Fletcher Morris Doan

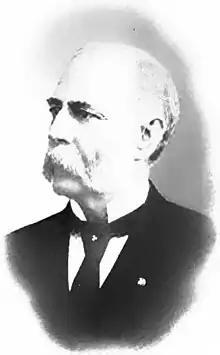

Fletcher Morris Doan (July 21, 1846October 28, 1924) was an American jurist who served as an Associate Justice on the Arizona Territorial Supreme Court from 1897 until Arizona gained statehood in 1912.